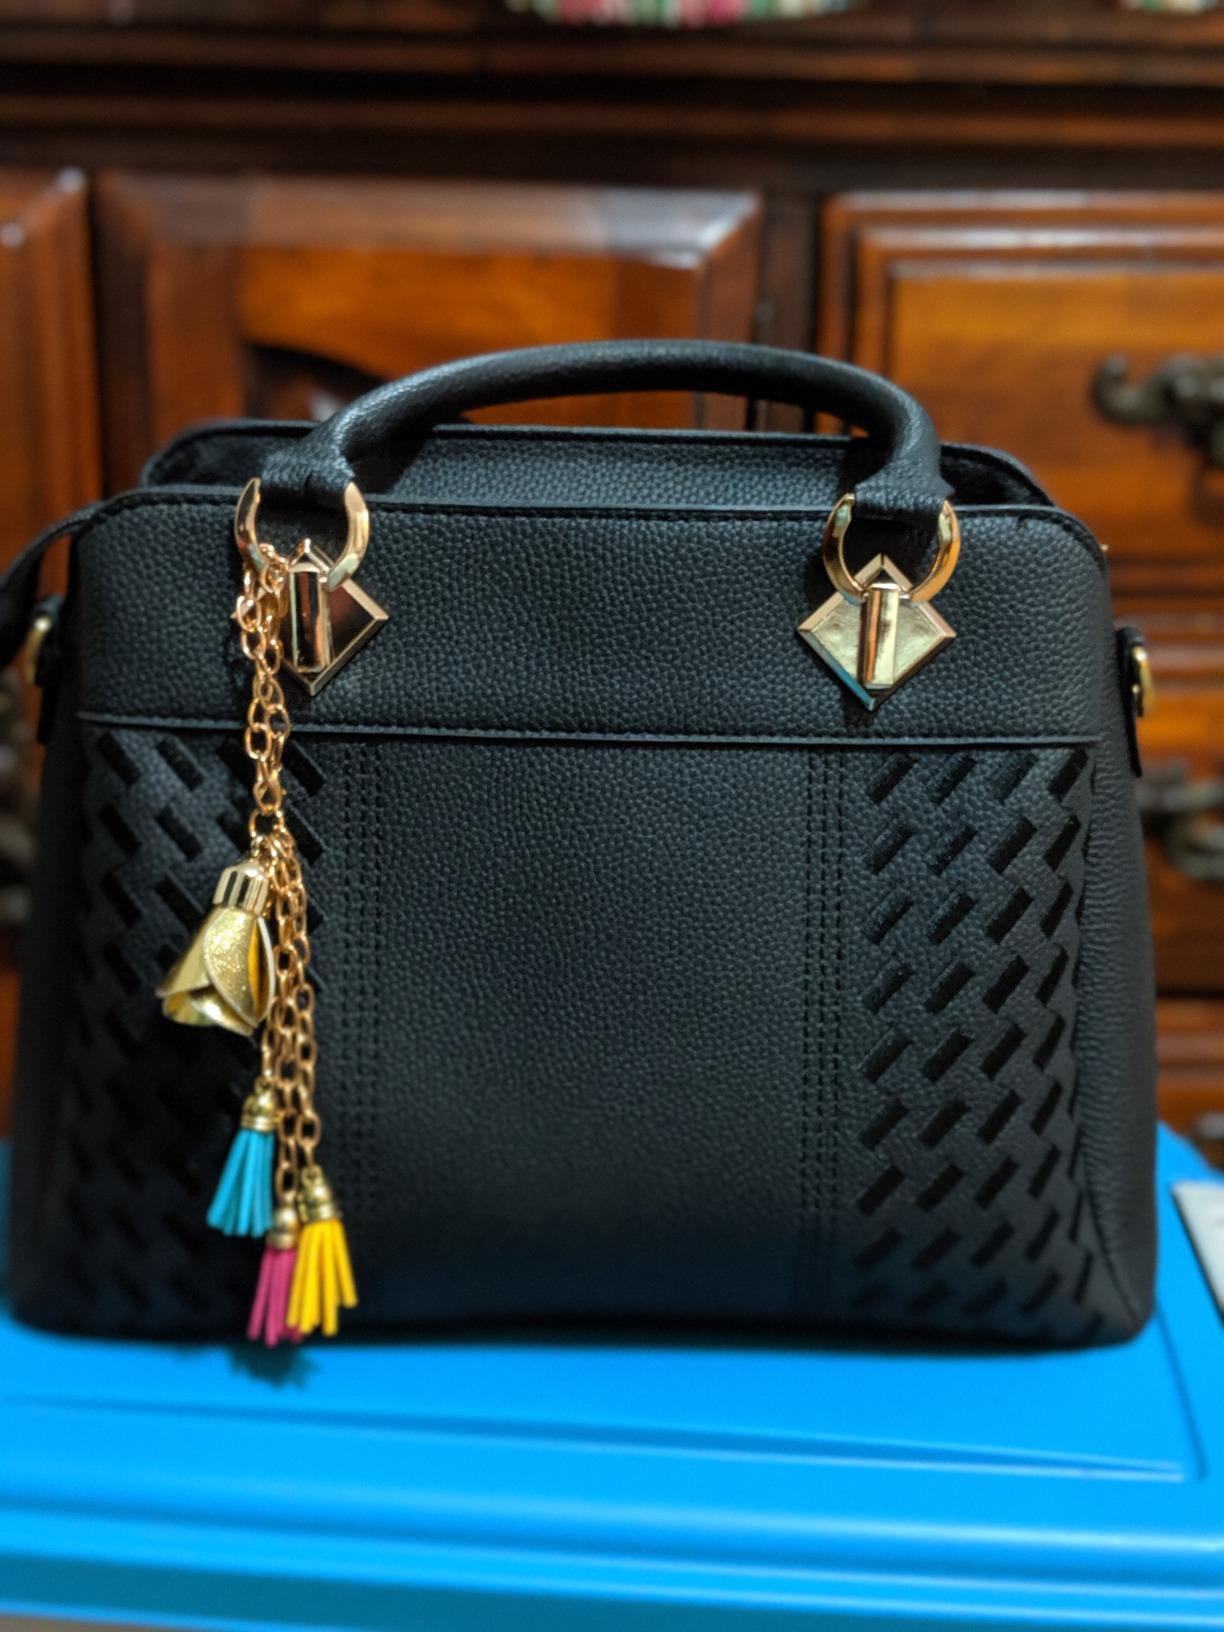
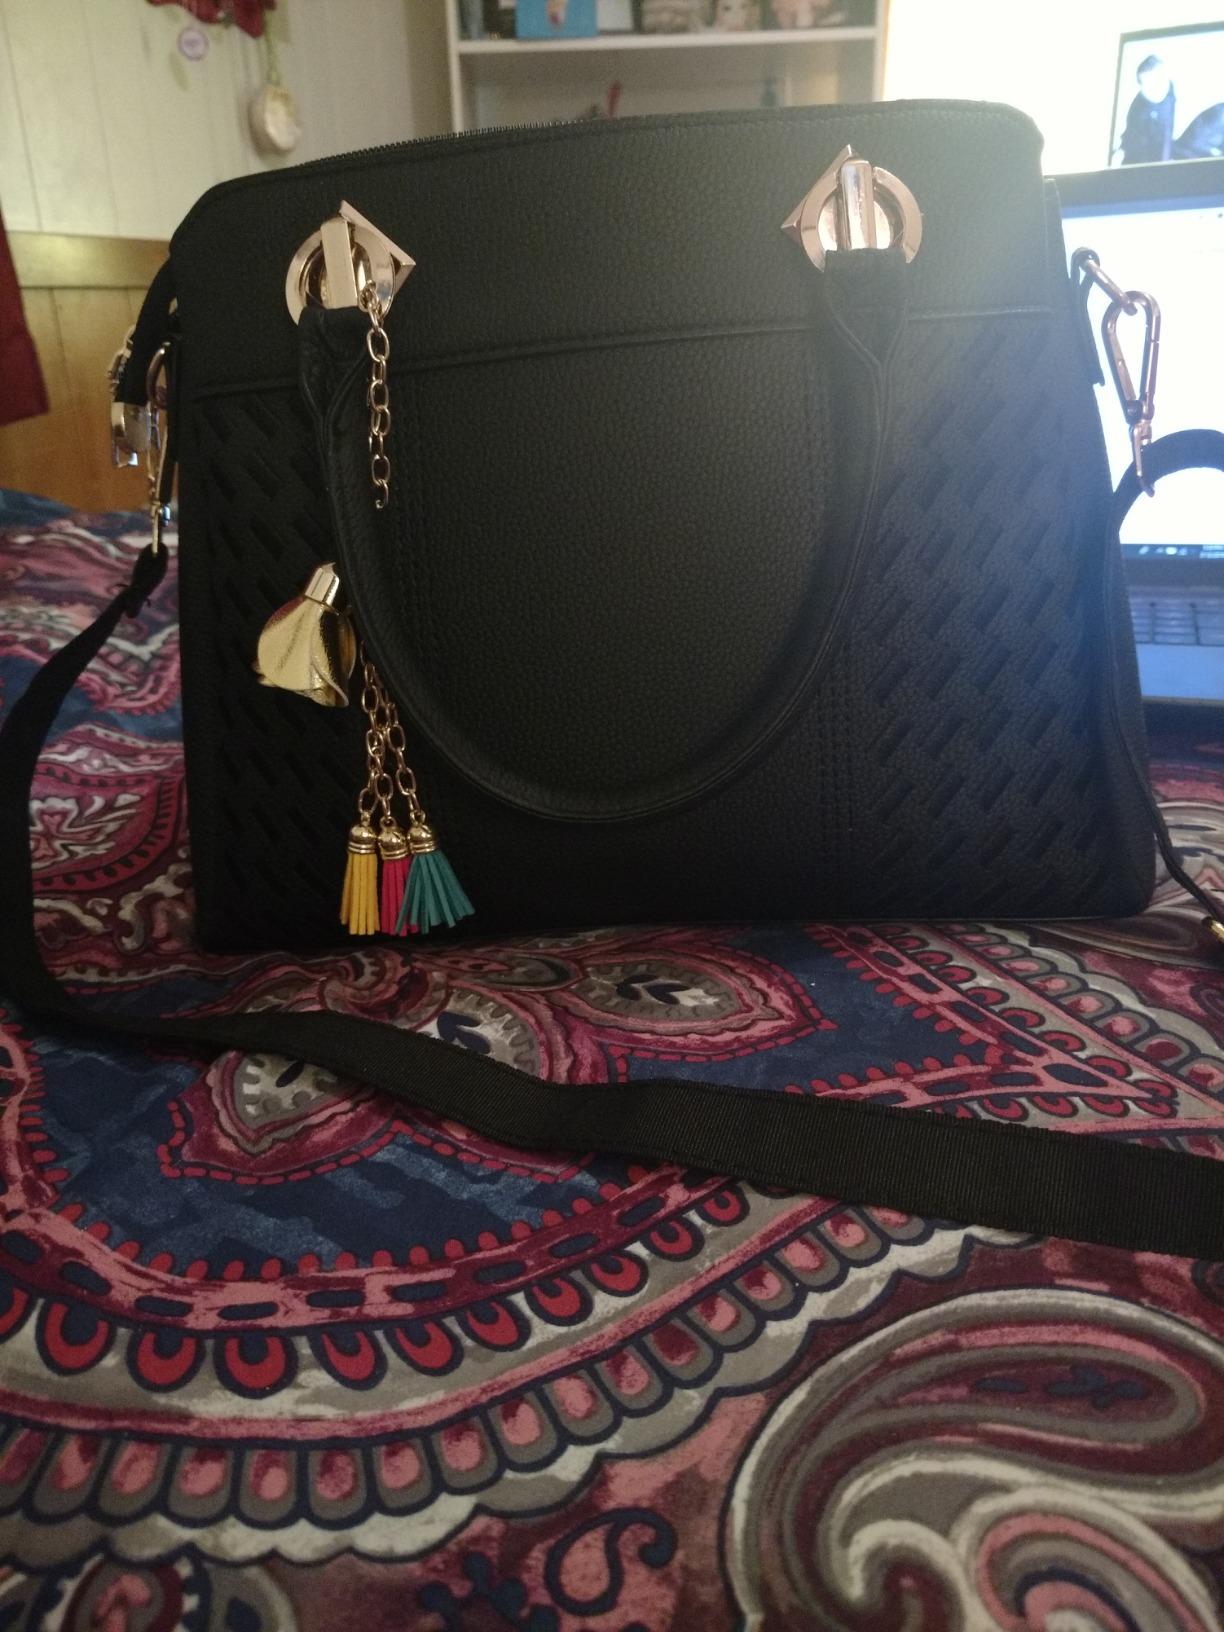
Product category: accessories_handbag
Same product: yes